Battle of Mormant

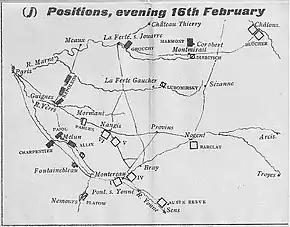
Map shows French (black) and Allied (white) positions on evening 16 February 1814.

Schwarzenberg had over 100,000 soldiers in his main army. A week later, on 23 February, the army counted Moritz von Liechtenstein's 2nd Light Division (4,000), Bianchi's I Corps (13,000), Gyulai's III Corps (11,000), Württemberg's IV Corps (10,000), Wrede's V Corps (21,000), Wittgenstein's VI Corps (15,000) and Barclay's Guard and Reserve Corps (30,000). This reckoning was made after the Battle of Montereau which cost the I Corps 2,000 casualties and the IV Corps 2,844 casualties. When Schwarzenberg heard about Blücher's defeats, he ordered his army to pull back behind the Seine. Instead of obeying, Wittgenstein aggressively pushed his corps west beyond Provins toward Nangis while his advanced guard under Pahlen reached Mormant. On 16 February, Wrede's corps was near Donnemarie-Dontilly except for Anton von Hardegg's division which was in Nangis. Württemberg's corps was near Montereau with advance guards near Melun. Bianchi's corps was south of the Seine between Moret-sur-Loing and Villeneuve-la-Guyard with advance guards farther west in Fontainebleau. Gyulai's corps was in Pont-sur-Yonne, Barclay's Russian Reserves were near Nogent while Liechtenstein's division and the Austrian Reserves were at Sens.